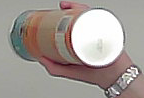
Product: pringles_paprika